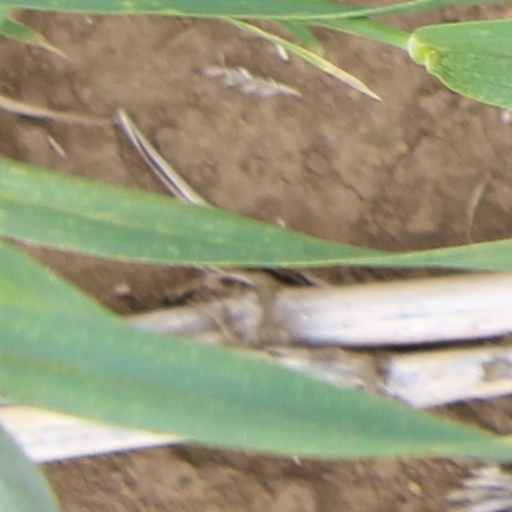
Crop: wheat